Philipstown, New York

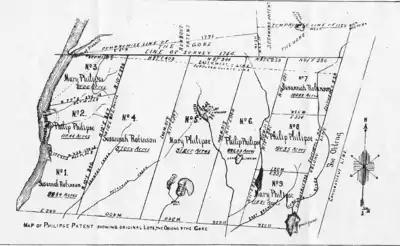
Map of the Philipse Patent showing the holdings of Philip Philipse, Susanna Philipse, and Mary Philipse

Philipstown is a town located in the western part of Putnam County, New York, United States. The population was 9,831 at the 2020 census.